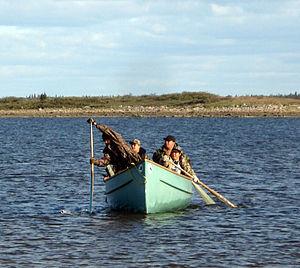
La Nation crie de Chisasibi est une Première Nation crie du Québec au Canada. Son siège est le village cri de Chisasibi situé dans le territoire d'Eeyou Istchee dans le Nord-du-Québec. La nation a également une terre réservée du même nom de 776 km² autour du village. La Nation crie de Chisasibi est en négociation avec le gouvernement du Canada afin d'obtenir son autonomie gouvernementale. En 2016, elle a une population inscrite totale de 4 585 membres.
Les autochtones du Québec est l'ensemble des nations autochtones présentes sur un territoire appelé le « Québec ». Ils sont divisés en deux groupes constitutionnels : Premières Nations et Inuit. Les Premières Nations inclut les Anishinabeg, les Atikamekw Nehirowisiw, les Cris, les Hurons-Wendat, les Mohawks, les Innus, les Malécites, les Naskapis, les Mi'gmaq et les Abénakis. Il existe 55 communautés autochtones au Québec.
Le tourisme dans Eeyou Istchee met en valeur les communautés Cris dans la région d’Eeyou Istchee du Nord-du-Québec au Canada, calquée géographiquement parlant sur la Baie-James. Le tourisme y est en grande partie responsable de l’économie locale et met en valeur l’artisanat autochtone.